Marcianopolis

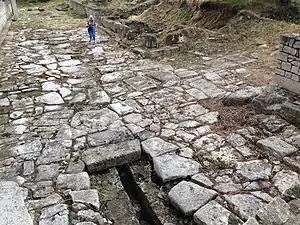
Main street of the city

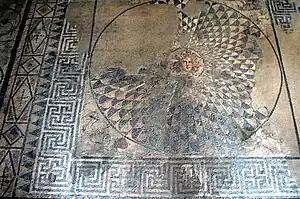
A mosaic featuring an image of the gorgon Medusa in Devnya's Museum of Mosaics

Remains of the Roman city include the amphitheatre, some streets and many exquisite mosaics of the House of Antiope, a Roman villa of the late 3rd or early 4th century AD which are exhibited in the Museum of Mosaics, some "in situ".